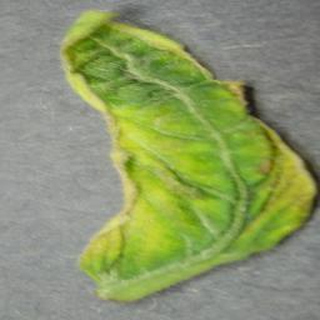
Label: tomato_yellow_leaf_curl_virus